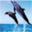
Label: dolphin